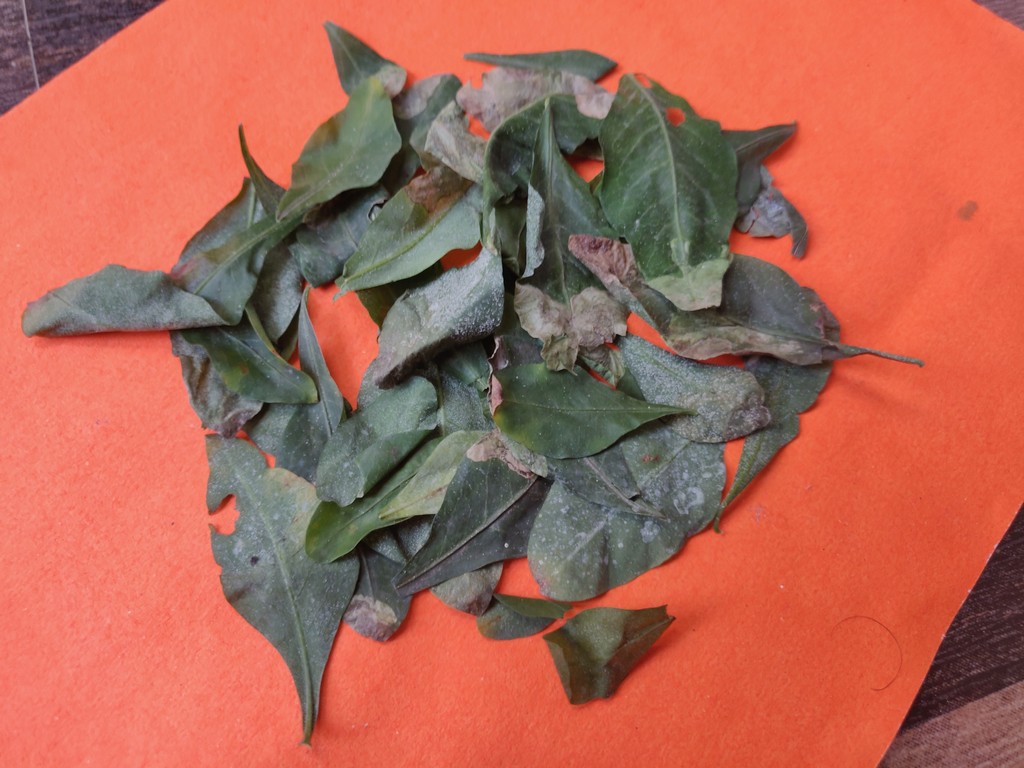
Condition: Unhealthy
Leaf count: multiple
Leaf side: unknown